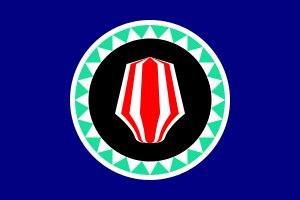
Bougainville est une île de Papouasie-Nouvelle-Guinée, l'une des plus grandes des îles Salomon dans le sud-ouest de l'océan Pacifique. Avec l'île Buka au nord et d'autres petites îles environnantes, elle constitue la province Bougainville, rattachée à la région des Îles. Le 11 décembre 2019, les électeurs de Bougainville ont voté à plus de 98 % pour l'indépendance.
Une upe, aussi appelée upi, est une coiffe traditionnelle portée par les adolescents mâles lors d'un rite de passage à l'âge adulte pratiqué dans la province autonome de Bougainville, en Papouasie-Nouvelle-Guinée. Faite de paille tressée, elle figure symboliquement sur le drapeau de Bougainville depuis la création de celui-ci en 1975.